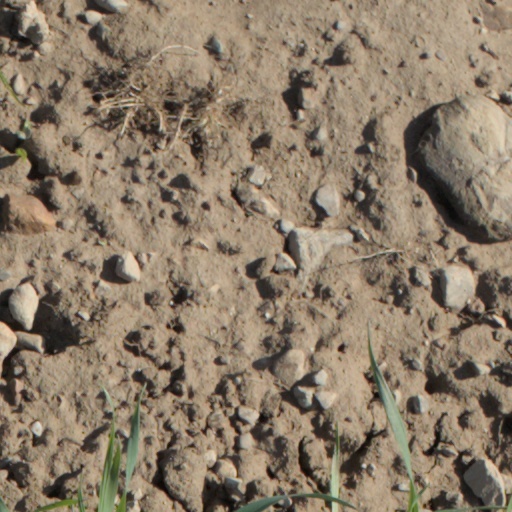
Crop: wheat